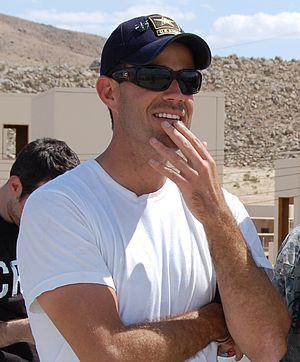
Carson Jones Daly, né le 22 juin 1973 à Santa Monica, est un animateur de télévision américain.